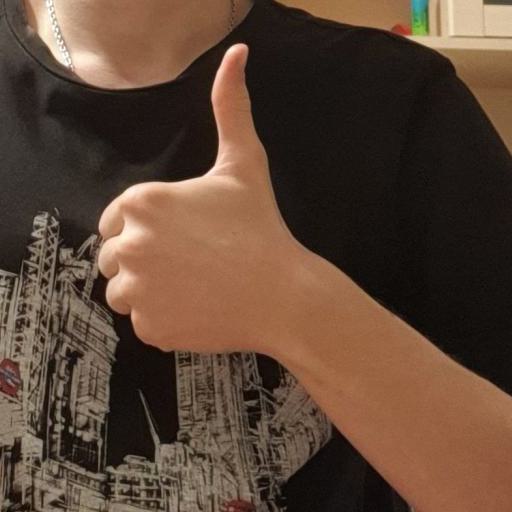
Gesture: like